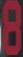
Number: 8